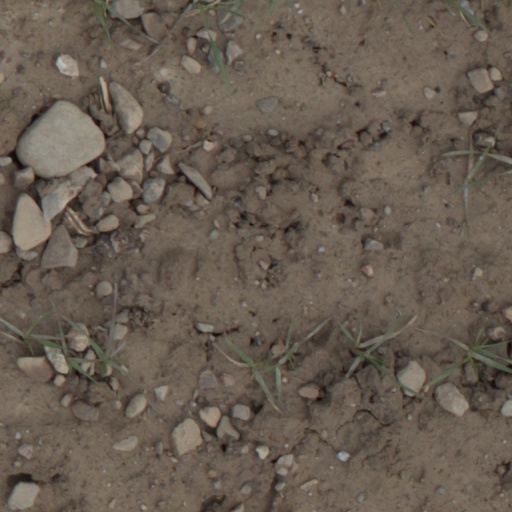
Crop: wheat